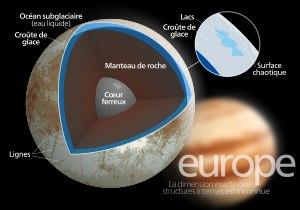
Un océan subglaciaire ou océan sous-glaciaire est un océan situé sous une épaisse couche de glace et dont l'existence est fortement soupçonnée dans la structure interne de plusieurs corps célestes dans le système solaire, notamment les satellites naturels de Jupiter comme Europe et Ganymède. Les océans subglaciaires seraient une forme de l'eau liquide dans l'Univers. Leur formation serait issue de la combinaison de deux facteurs : d'une part, une source de chaleur dans le noyau et le manteau du corps céleste et d'autre part la présence d'une couche supérieure de glace solide suffisamment épaisse pour produire une pression élevée et constituer un isolant thermique entre la température extérieure du satellite et le point où la température peut atteindre le point de liquéfaction de l'eau.
L'eau liquide est probablement abondante dans l'univers, en dépit du fait que sa présence n'ait été détectée que sur un seul corps de façon stable à l'heure actuelle, la Terre.